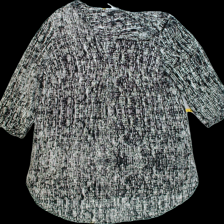
View: front
Type: Tunic
Category: Ladies
Brand: XLNT (Kappahl)
Colors: Multicolor
Material: 100%viscose
Pattern: Geometric print
Cut: V-collar, Regular
Size: L
Season: All
Trend: No trend
Stains: No
Price range: 50-100
Recommended usage: Reuse